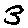
Label: 3